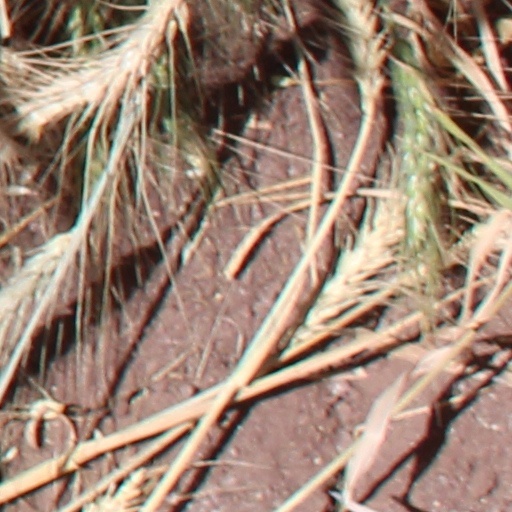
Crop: wheat